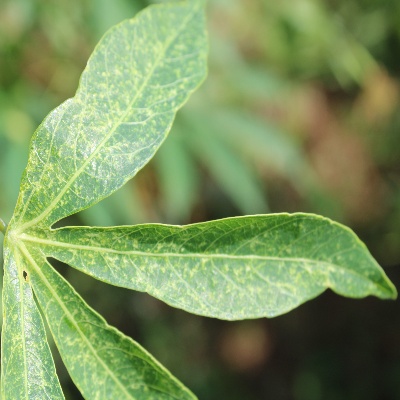
Crop: Cassava
Condition: green mite